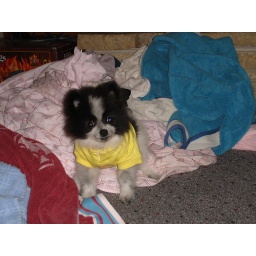
Chloe in her cute little shirt